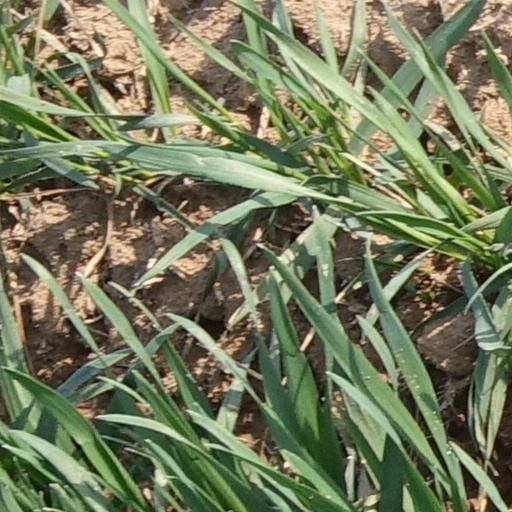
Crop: wheat